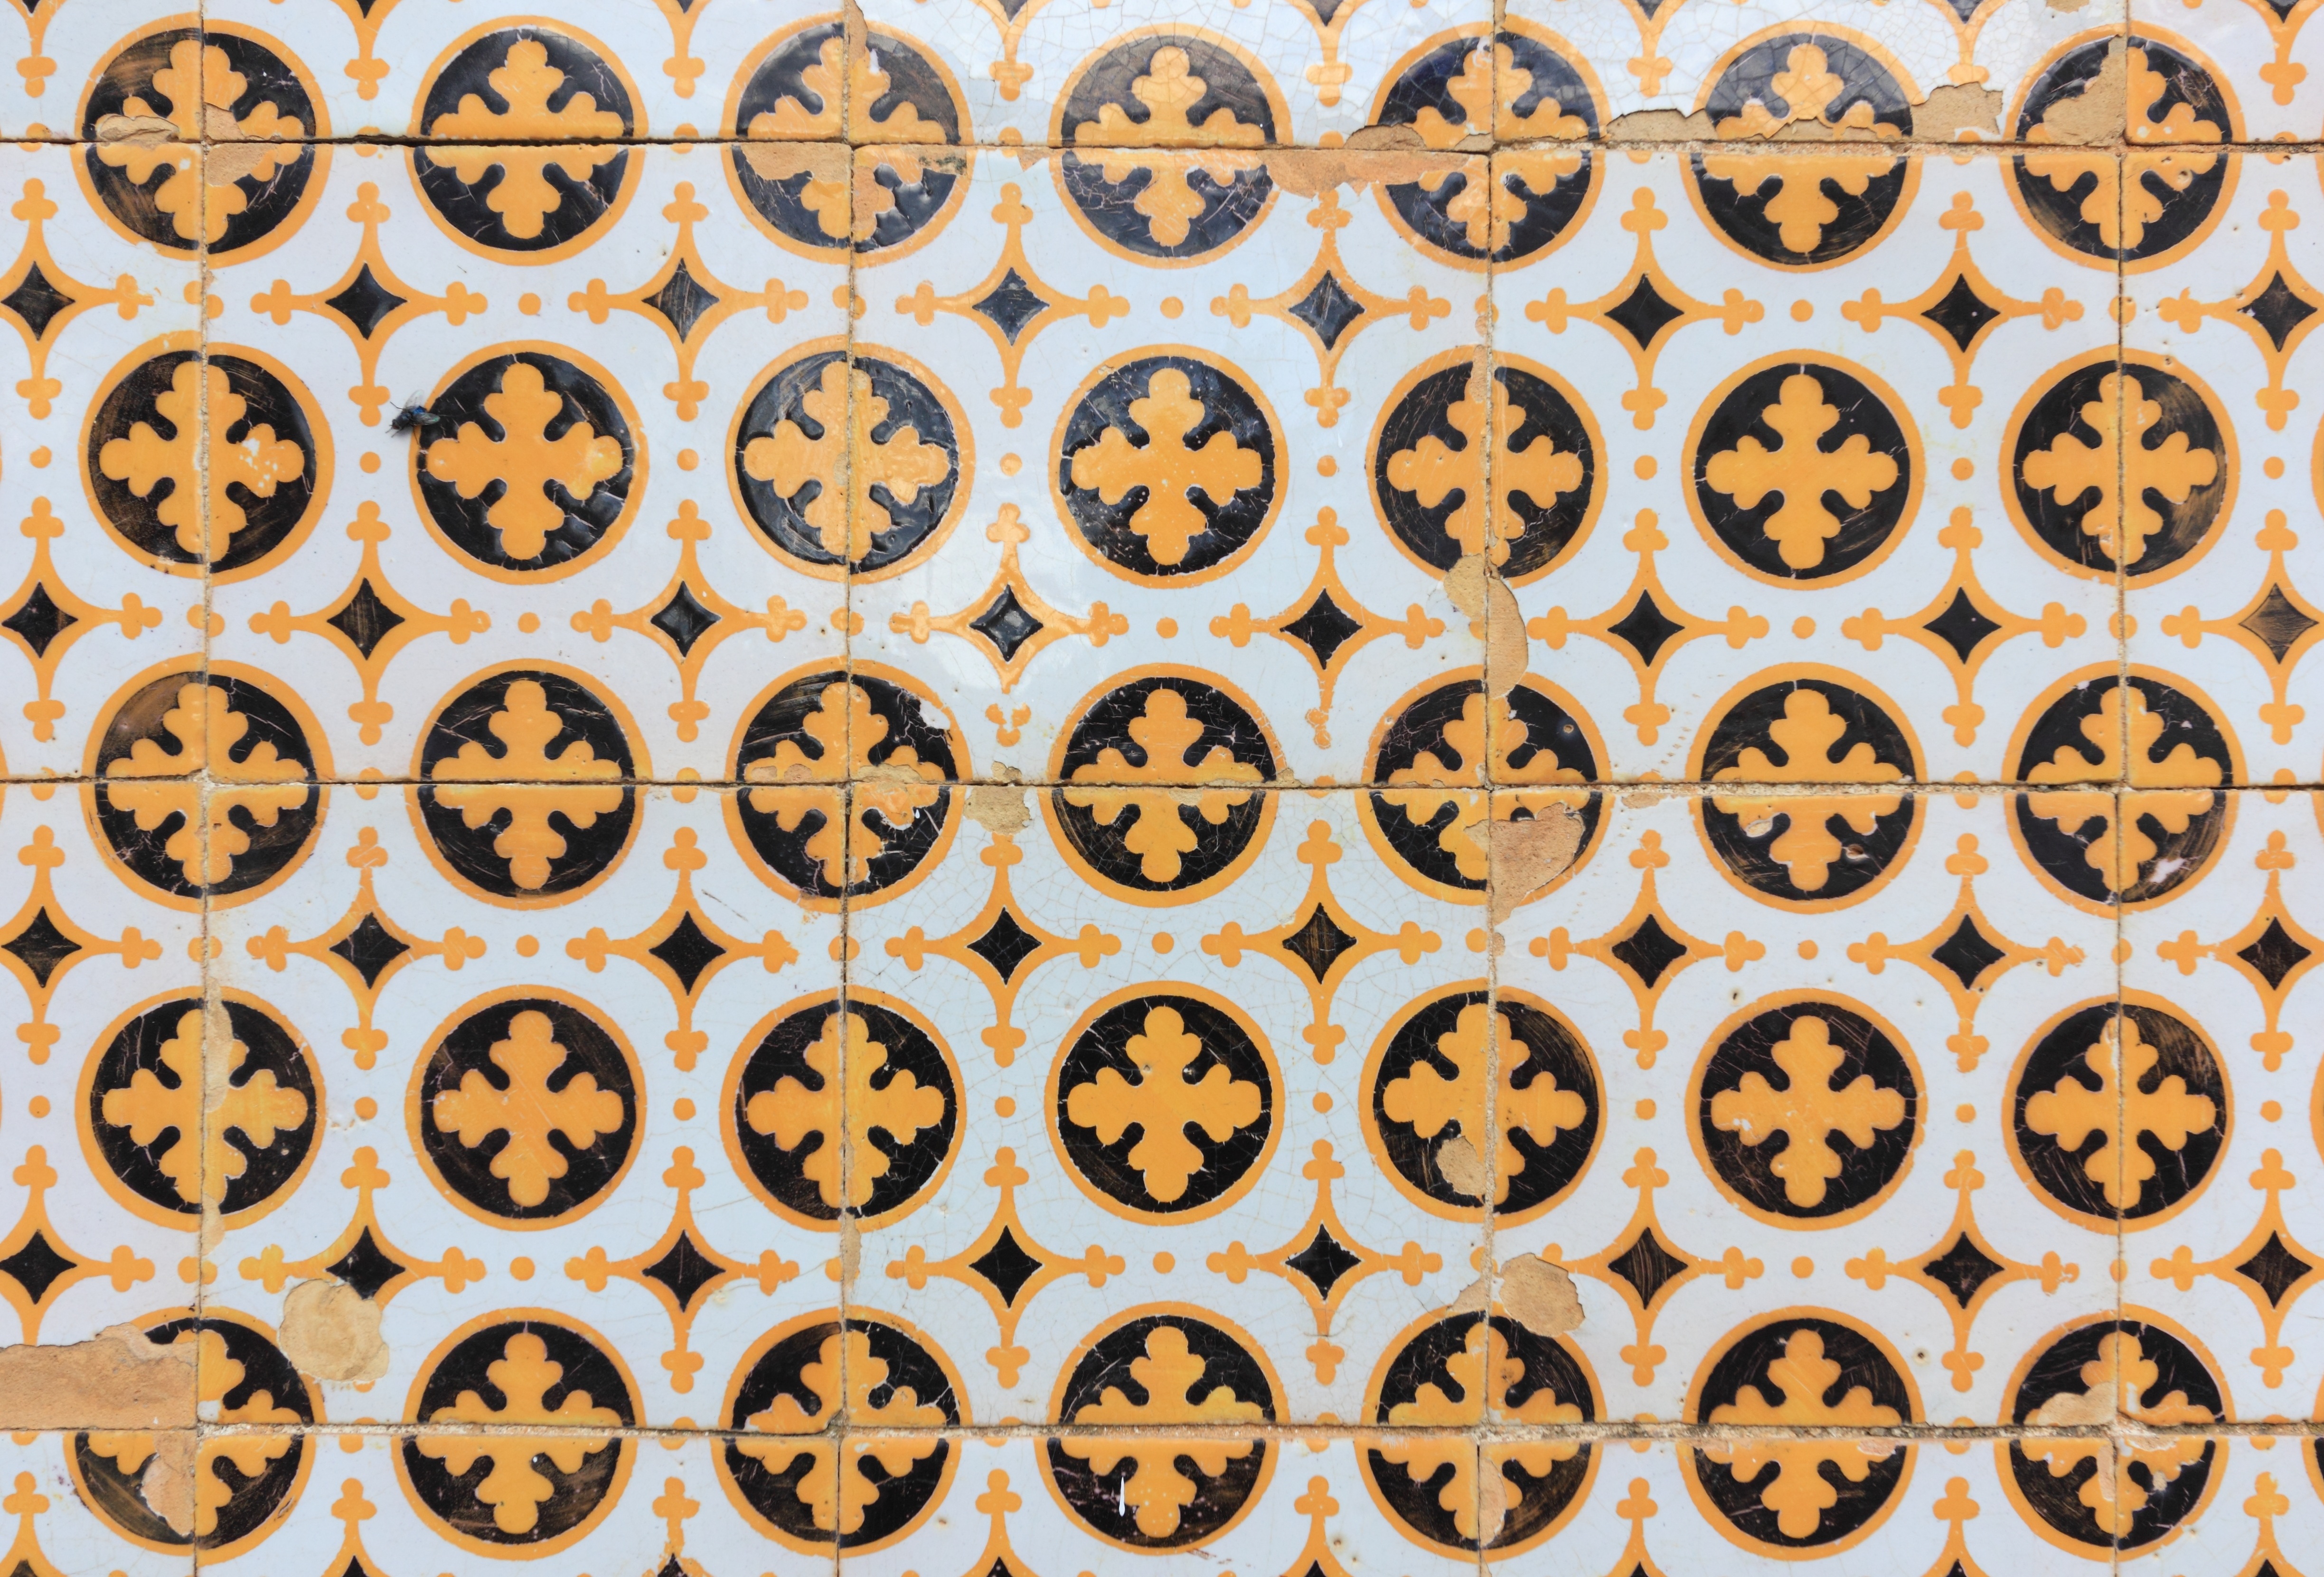
number, wall, pattern, line, ceramic, circle, brand, font, design, text, tiles, portugal, shape, regular, covering